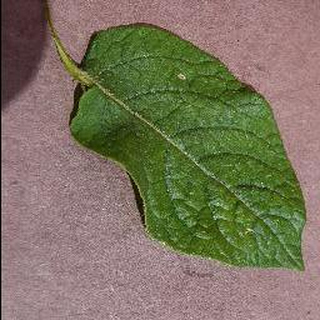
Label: healthy_potato